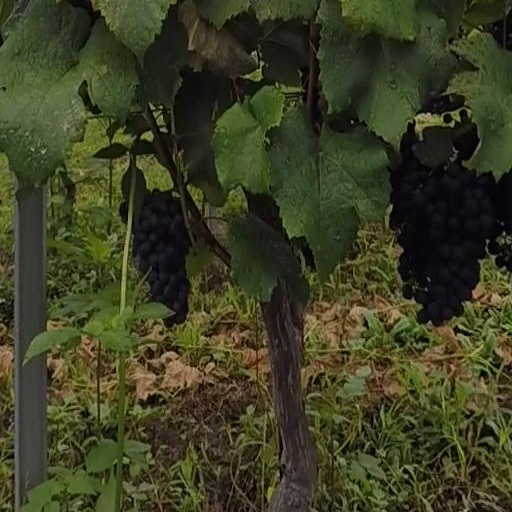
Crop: grape